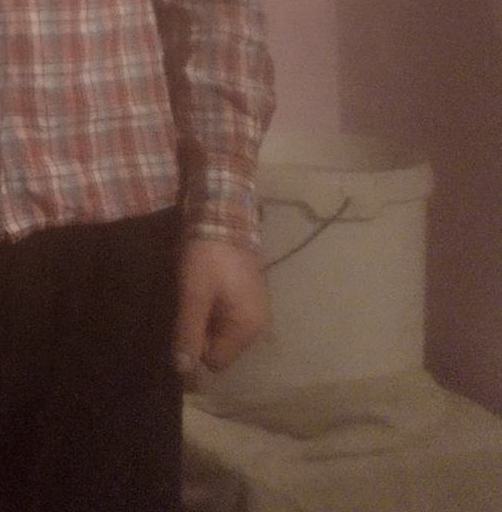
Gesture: no_gesture